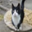
Label: cat